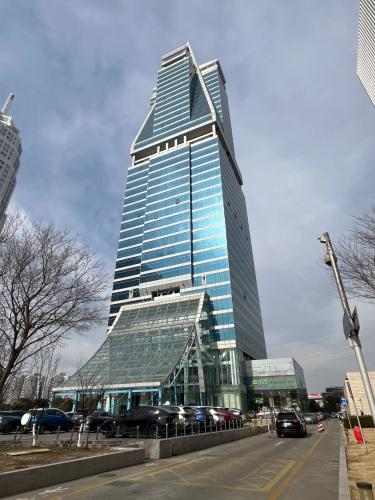
地标名称：新金桥大厦
所在城市：上海市·浦东新区